William Murray, 1st Earl of Mansfield

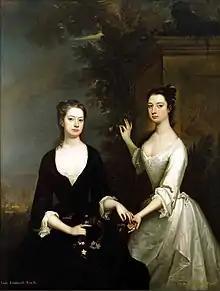
Lady Elizabeth Finch (Later Countess of Mansfield) (left) and her sister Lady Henrietta, Duchess of Cleveland (right).

In 1737, Murray acted as Counsel for the City of Edinburgh in the aftermath of the death of Captain John Porteous. In Edinburgh, it was traditional for criminals sentenced to death to be allowed to visit a church near the city jail the Sunday before the execution. Two criminals named Wilson and Robertson took this as an opportunity to escape; although Wilson did not make it out of the church, Robertson escaped completely. Wilson had been a smuggler who supplied his fellow citizens with goods and, because of this and the unpopularity of the city guard, public opinion was firmly on his side. Porteous was the captain of the Edinburgh city guard, and was angry with Wilson's attempt to escape and aware of the possibility of an attempt to free him. Porteous ordered a guard of 80 men to be placed around the gallows for Wilson's execution. When a man attempted to cut Wilson's body down after the execution, Porteous ordered his troops to fire on the crowd, and seven people were killed. Porteous was initially sentenced to death for murder and, when the execution was delayed, a mob of citizens rushed the city jail and lynched him.